Dhammayangyi Temple

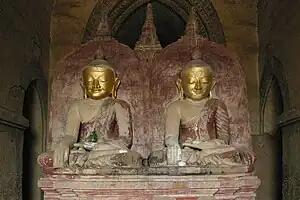
Buddha Statues inside the Dhammayangyi Temple

Dhammayangyi Temple (Pali: Dhammaraṃsi) is a Buddhist temple located in Bagan, Myanmar. Largest of all the temples in Bagan, the Dhammayan as it is popularly known was built during the reign of King Narathu (1167-1170). Narathu, who came to the throne by assassinating his father Alaungsithu and his elder brother, presumably built this largest temple to atone for his sins.